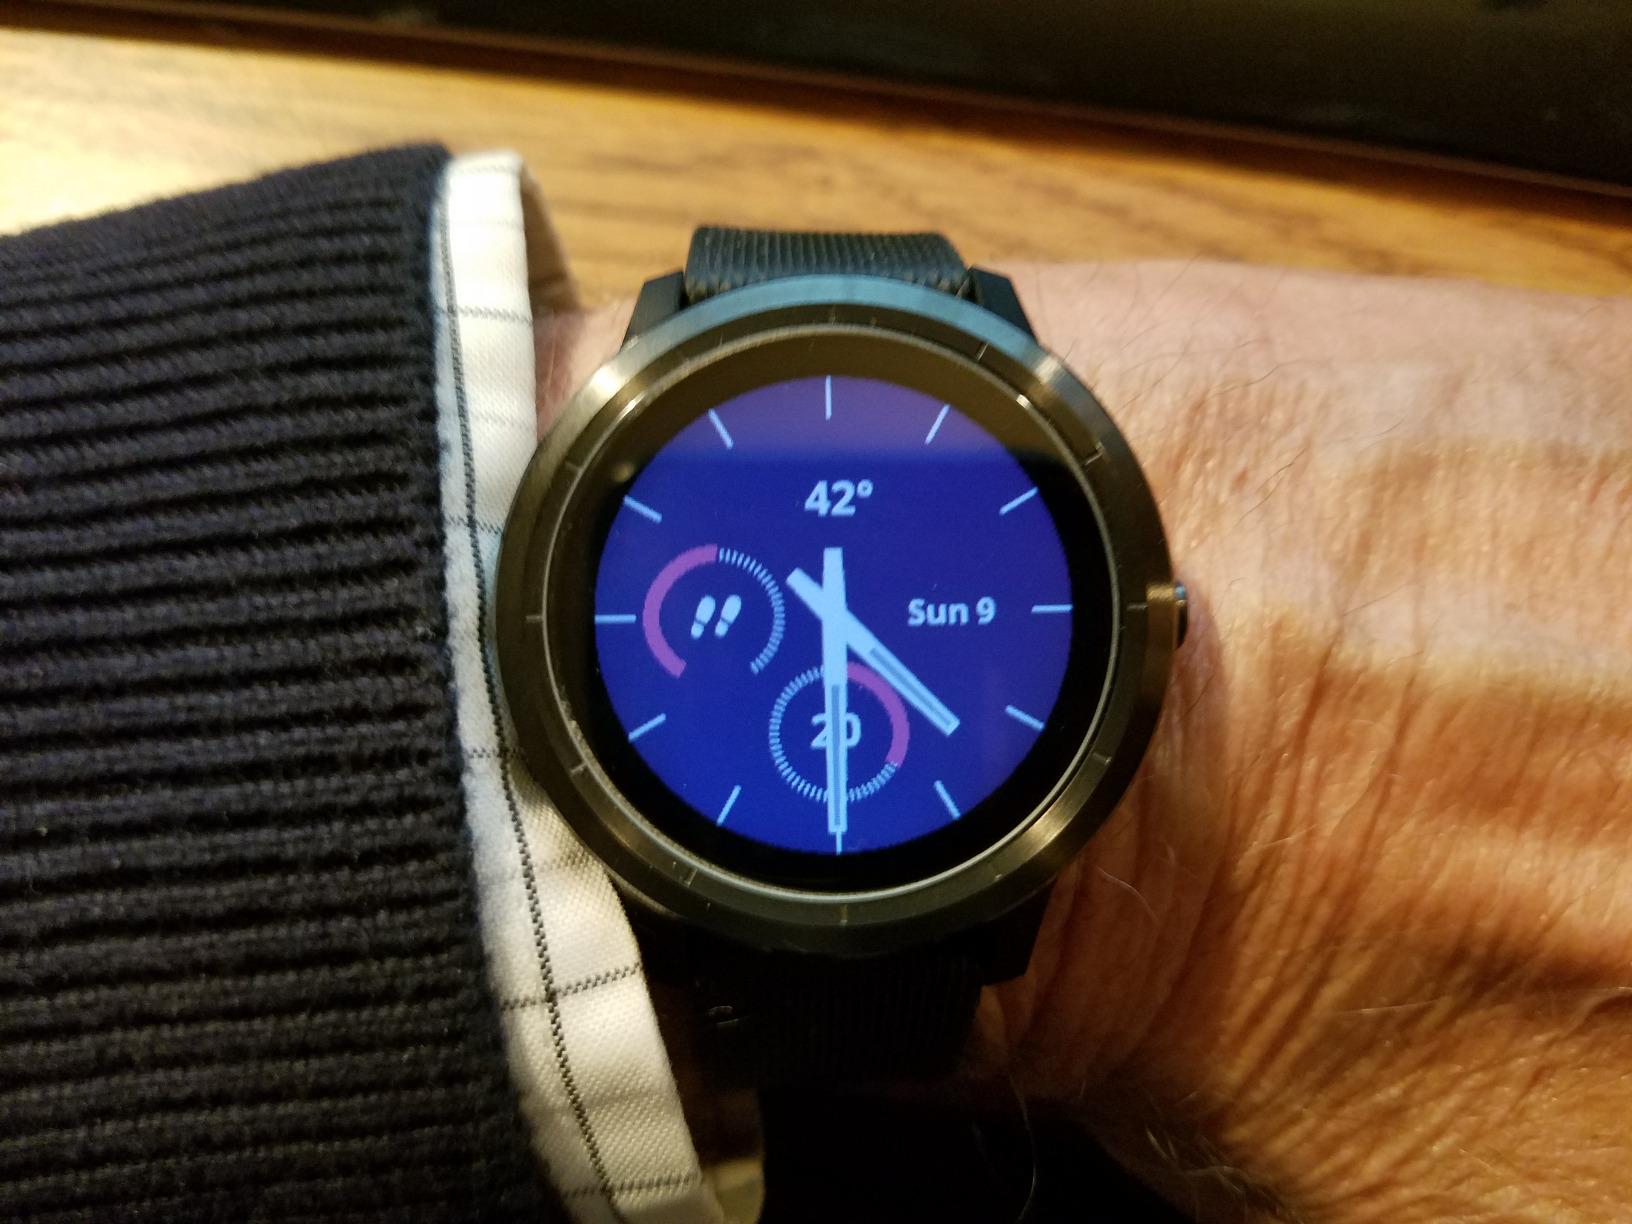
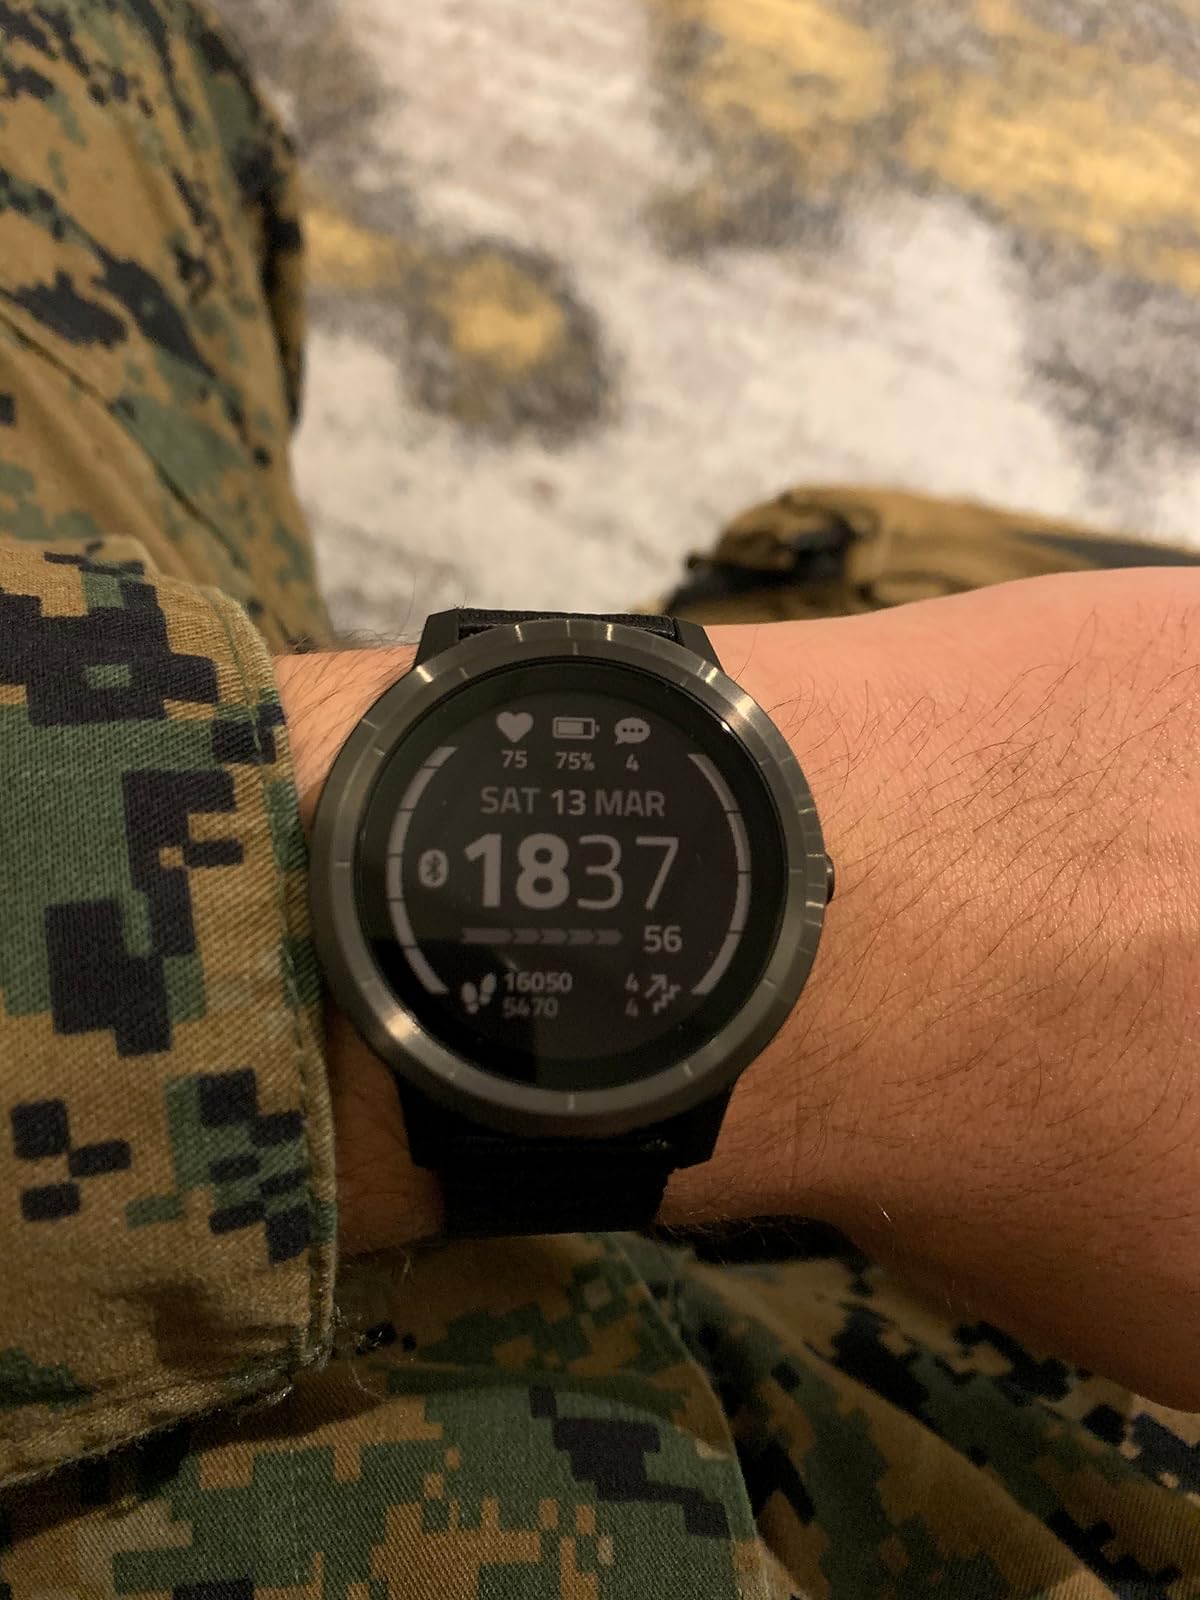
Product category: smartwatch
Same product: yes